Frank Chadwick

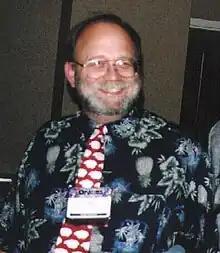
Chadwick at the 2005 Origins game convention

Chadwick won numerous awards, including induction into the Charles Roberts Awards Hall of Fame and Origins Hall of Fame in 1984. He won a Charles S. Roberts Award in 1980, 1981 and 1989, was nominated for an Origins Award in 2009.